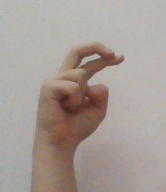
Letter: zay